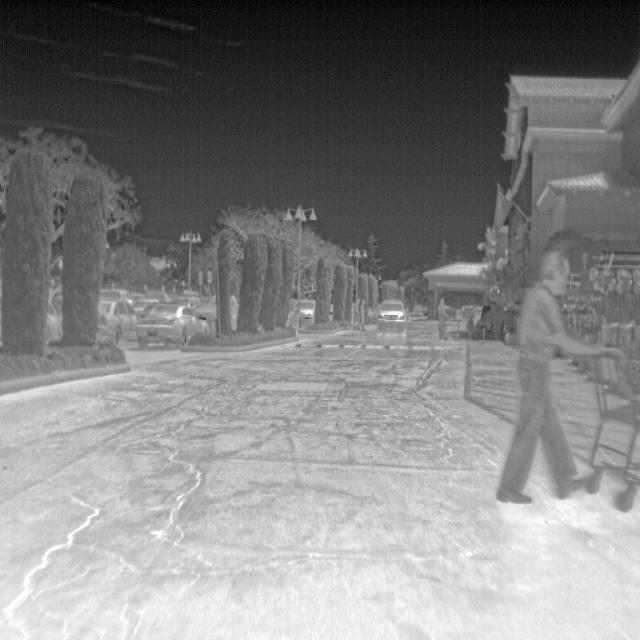
Detected objects:
label: person
label: person
label: person
label: person